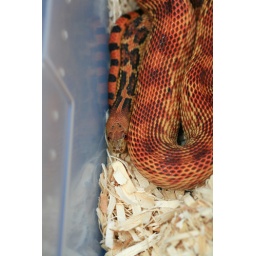
Close-up of head and neck, snake is in a pull drawer tub on aspen shavings.